Guardian's Crusade

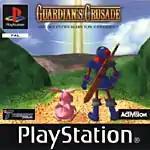
North American and PAL cover art

Guardian's Crusade, known in Japan as , is a 1998 role-playing video game (RPG) for the PlayStation, developed by Tamsoft and released worldwide by Activision. The game revolves around a warrior named Knight, his fairy friend Nehani, and a pink creature named Baby that the player raises and feeds like a virtual pet. The gameplay is that of a standard turn based RPG with non-random encounters. "Guardian's Crusade" did not enjoy commercial success but received positive reviews.